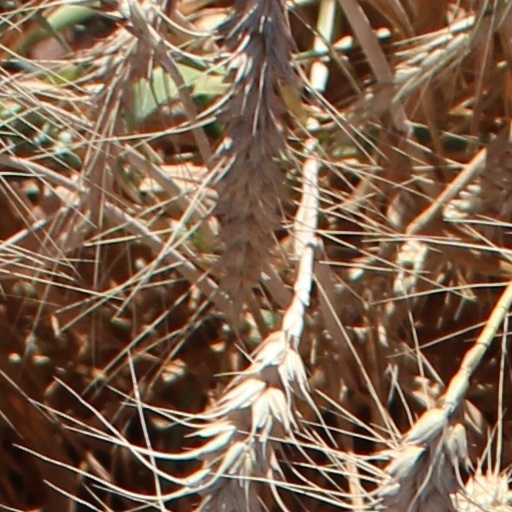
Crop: wheat